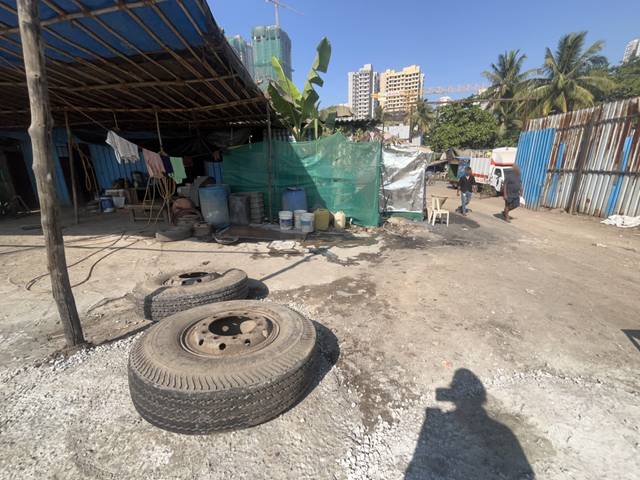
Region: India
Coordinates: 19.199, 72.83